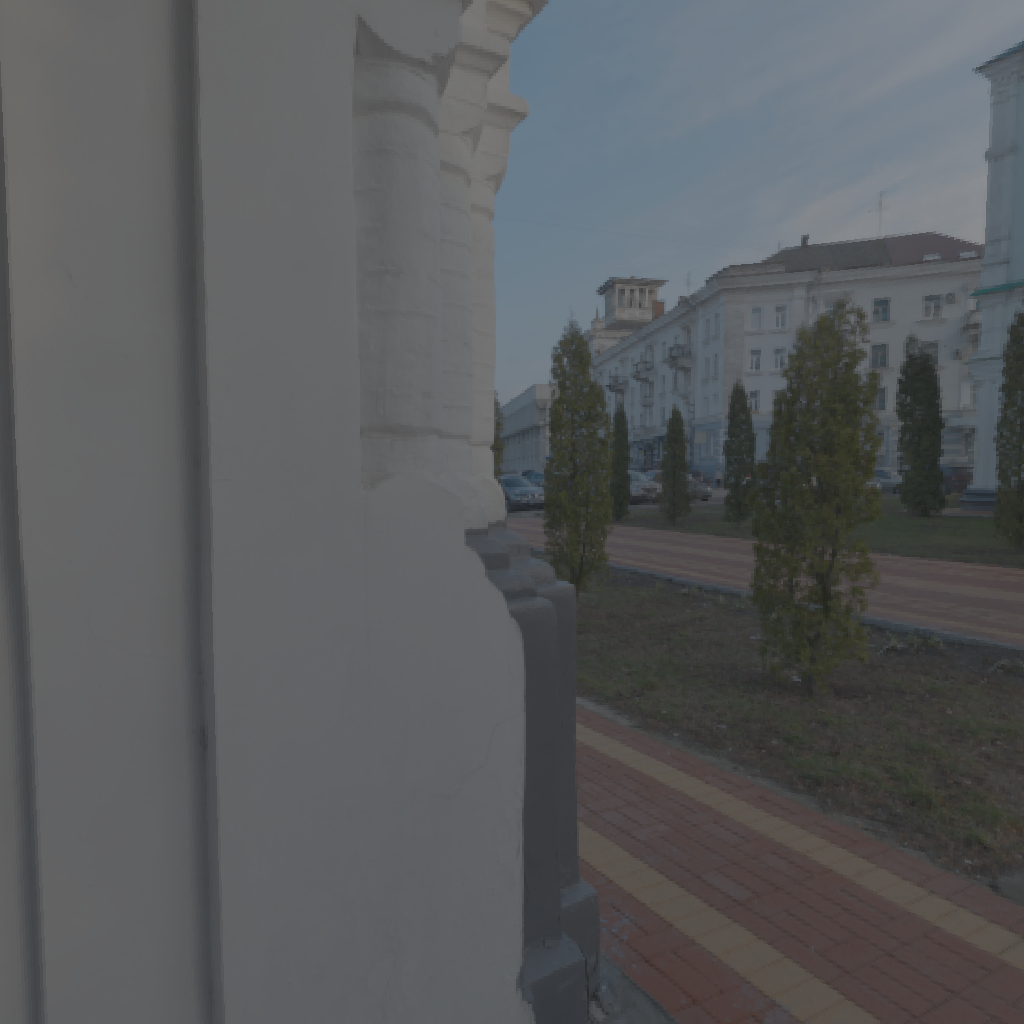
scene-linear HDR photo, Small Cathedral 02, outdoor, with visible sun, sun, europe, architecture, arch, church, urban, sunrise-sunset, partly cloudy, medium contrast, natural light, indoor, high dynamic range, physically based lighting